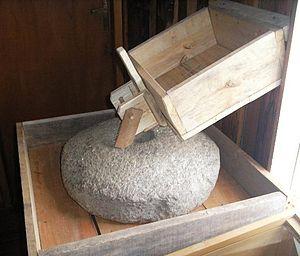
Le deche est un sous-produit de la pomme de terre qui, jusqu'au milieu du XXᵉ siècle, était utilisé à Chiloé dans l'alimentation en mélange avec de la farine de blé.